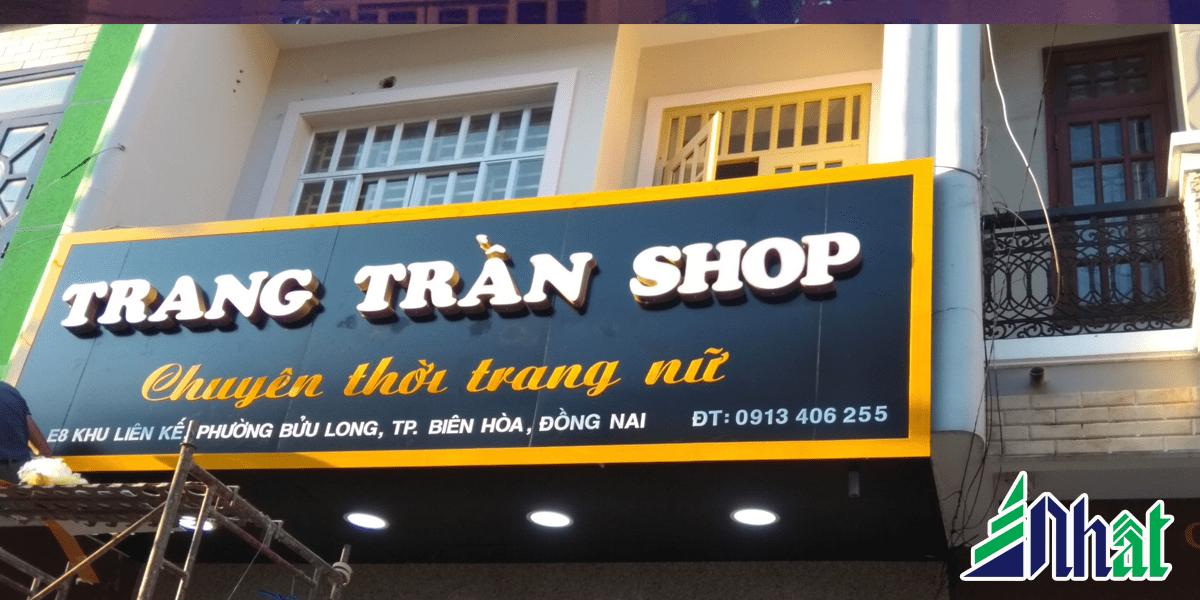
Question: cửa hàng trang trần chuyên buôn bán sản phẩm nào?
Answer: cửa hàng trang trần chuyên buôn bán các sản phẩn thời trang nữ